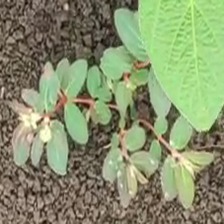
Weed species: Choti_dudhi_(Euphorbia_hirta)